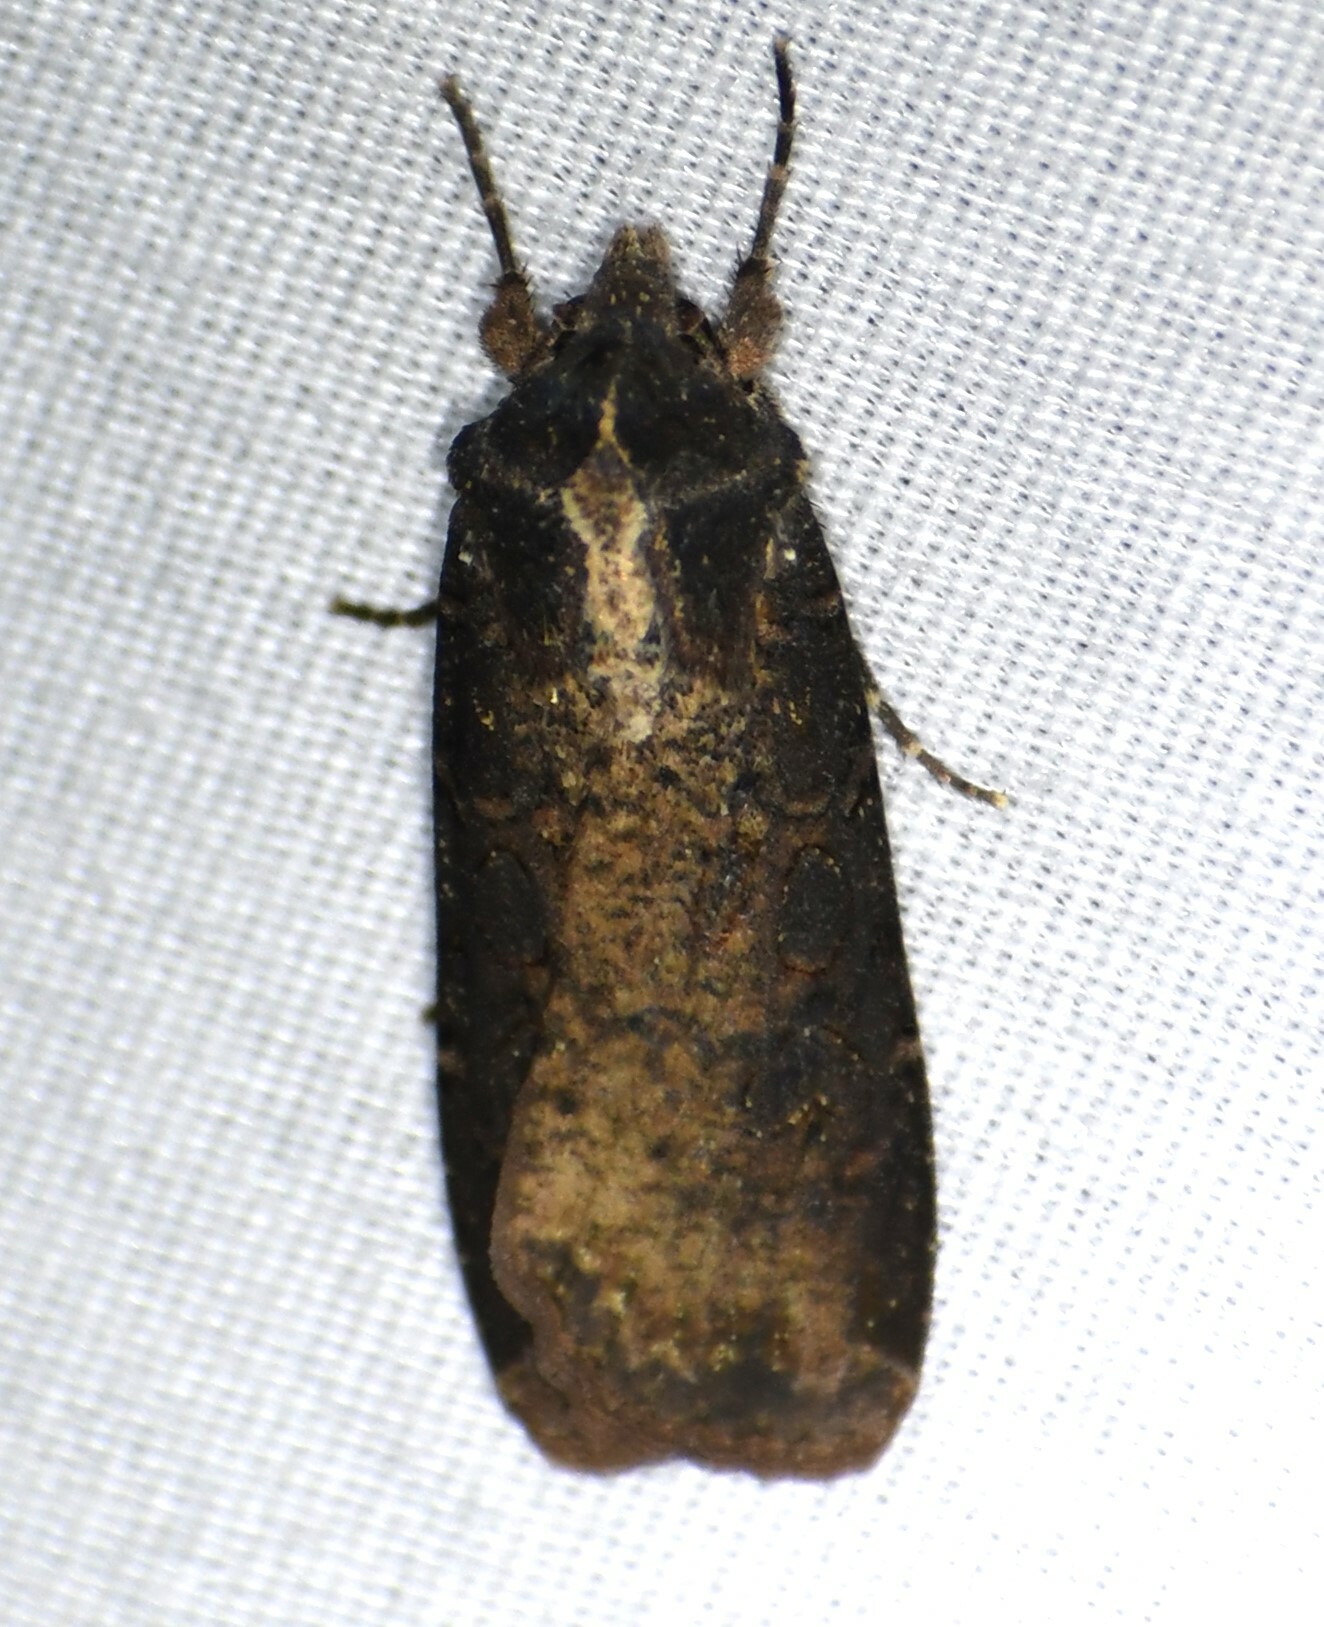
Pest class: cutworms